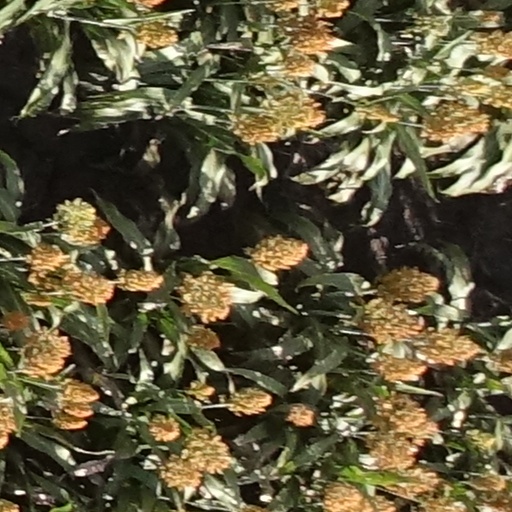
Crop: sorghum